Prefix WhoIs

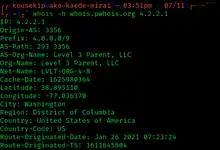
This example Prefix WhoIs query shows various information about an IP address including its network origin and registrar details

Prefix WhoIs is an open source project that develops and operates a free whois-compatible framework for stockpiling and querying various routing and registry information. Prefix WhoIs uses global BGP routing data learned from many ISP backbone routers. Other information sources are also supported, such as imported data from every regional Internet registry (AFRINIC, APNIC, ARIN, LACNIC, and RIPE) and geocoding information.